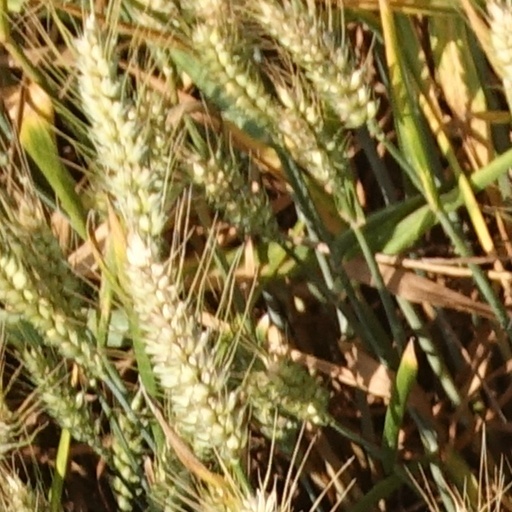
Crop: wheat